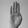
ASL letter: B